John Williams Wilson

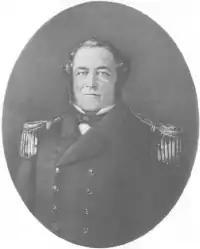

John Williams Wilson (1798–1857), also known as Juan Guillermos, was an English-Chilean sailor and politician. Born in Bristol, he entered the newly founded Chilean navy in 1824 and rose to the rank of commander. He was appointed governor of Talcahuano (1849–1855). He supervised construction of Fuerte Bulnes in 1843, which the government intended for a settlement at the Strait of Magellan. Puerto Williams, founded in 1953, was named for the naval commander.